Academic library

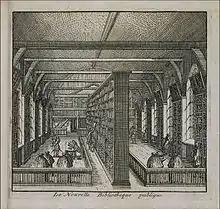
University Library Leiden in the Netherlands, founded in 1694

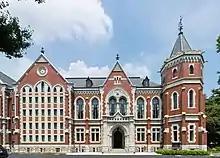
The Old Library at Keio University in Tokyo

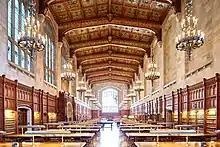
The Law Library at the University of Michigan in Ann Arbor, Michigan

Libraries date back to the ancient world. The earliest academic libraries include the Library of Alexandria and the library at Nalanda University, which apparently burned for months because of the sheer number of manuscripts.